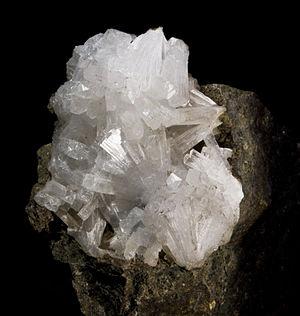
Natrolite sur Basalte - Puy de Marmant, Veyre-Monton, Puy-de-Dôme, Auvergne, France (5.3x3.3cm)
La natrolite est une espèce minérale du groupe des silicates, sous-groupe des tectosilicates, famille des zéolites, de formule Na₂.2H₂O ; pouvant contenir des traces de calcium et de potassium.
Un cristal est un solide dont les constituants sont assemblés de manière régulière, par opposition au solide amorphe. Par « régulier » on veut généralement dire qu'un même motif est répété à l'identique un grand nombre de fois selon un réseau régulier, la plus petite partie du réseau permettant de recomposer l'empilement étant appelée une « maille ».
Une zéolithe, ou zéolite, est un cristal formé d'un squelette microporeux d'aluminosilicate, dont les espaces vides connectés sont initialement occupés par des cations et des molécules d'eau.